Liona Boyd

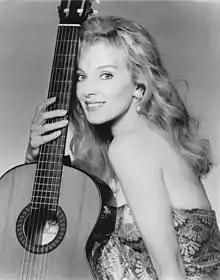
Boyd in 1998

Liona Maria Carolynne Boyd, (born 11 July 1949) is a Canadian classical guitarist often referred to as the 'First Lady of the Guitar'.